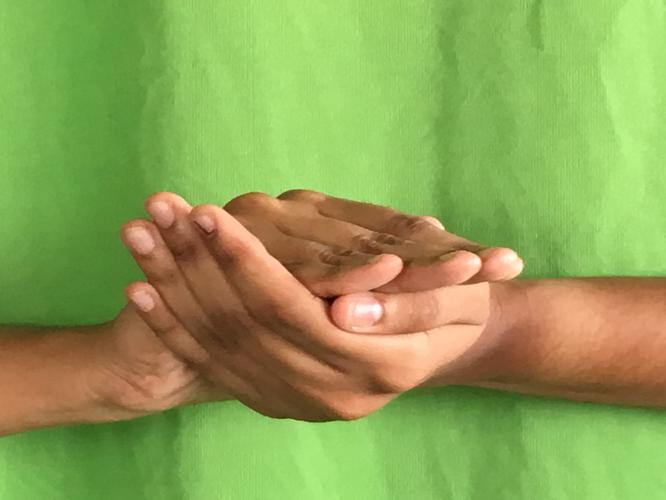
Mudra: Samputa
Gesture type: double_hand